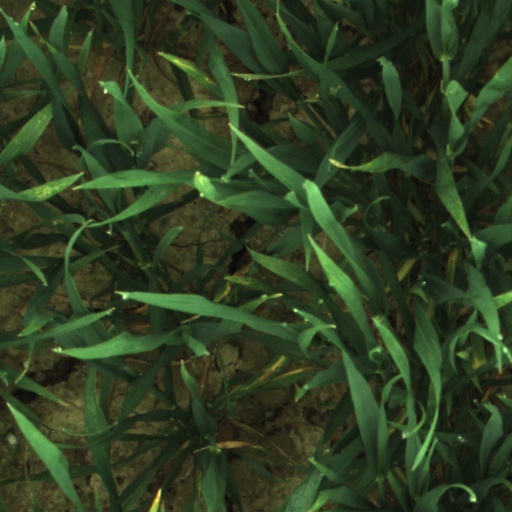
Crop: wheat